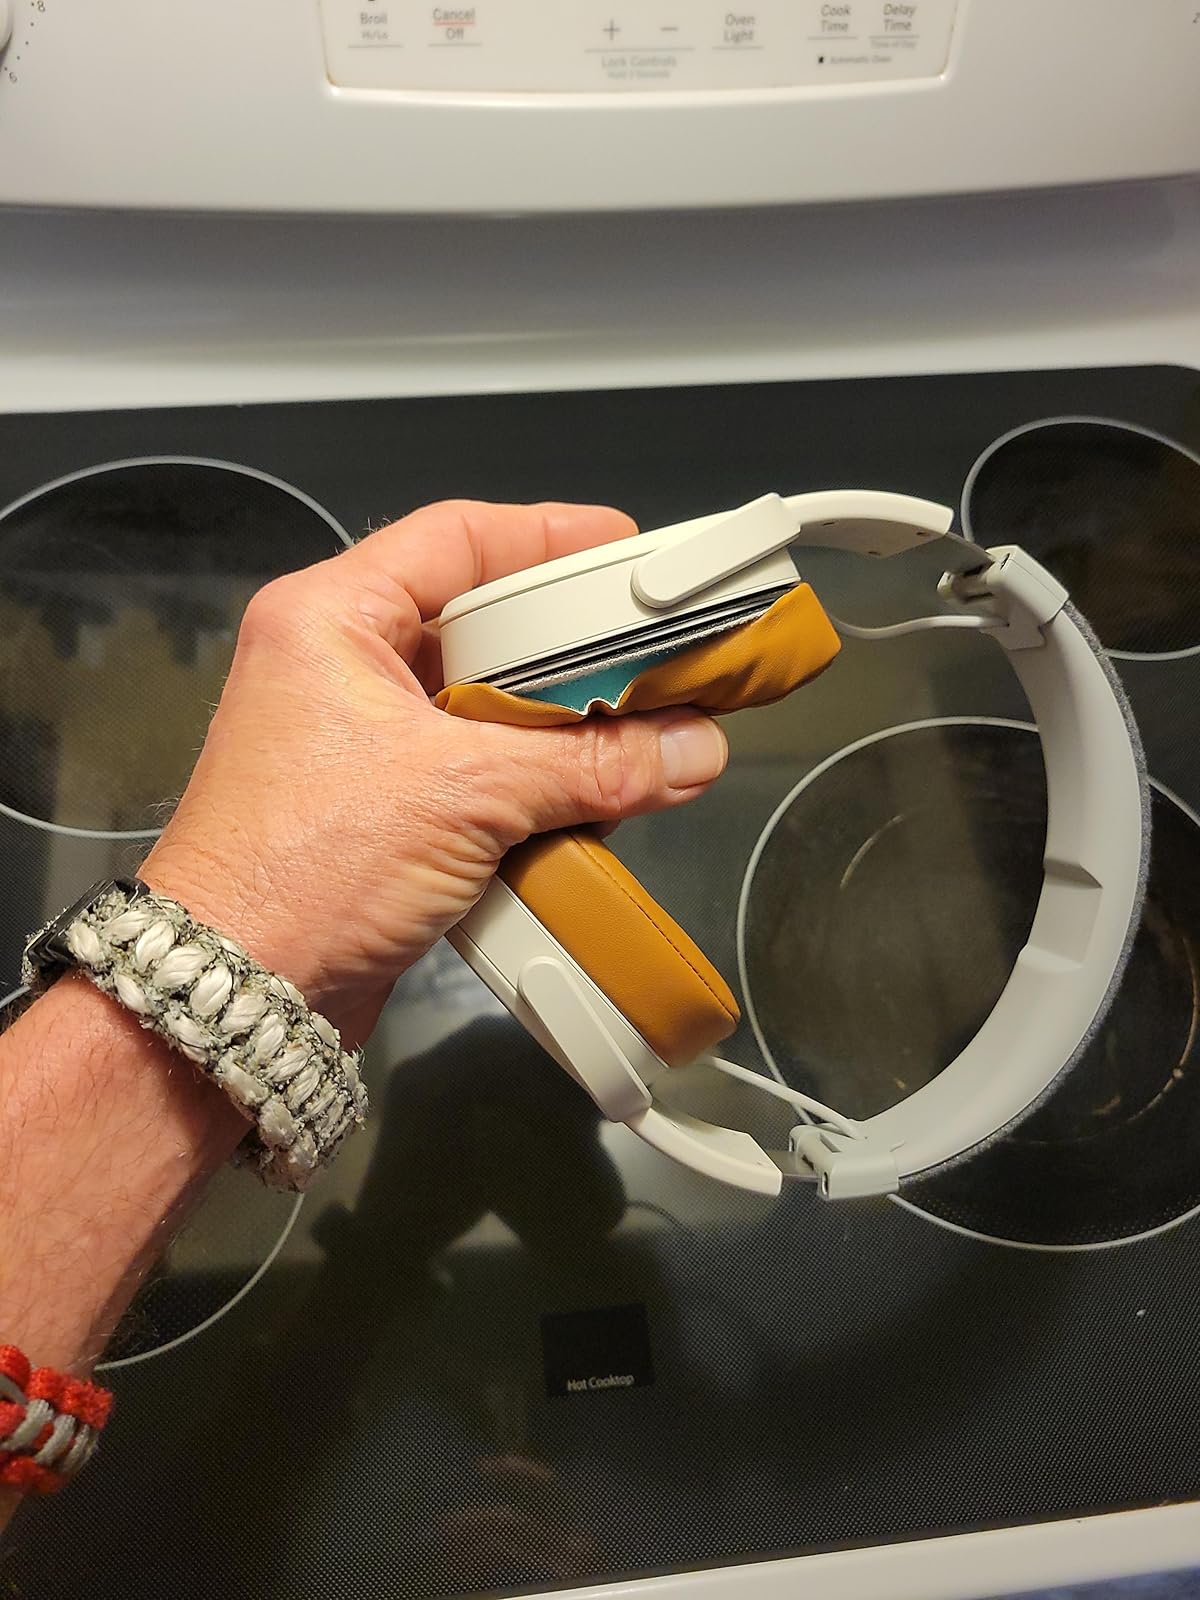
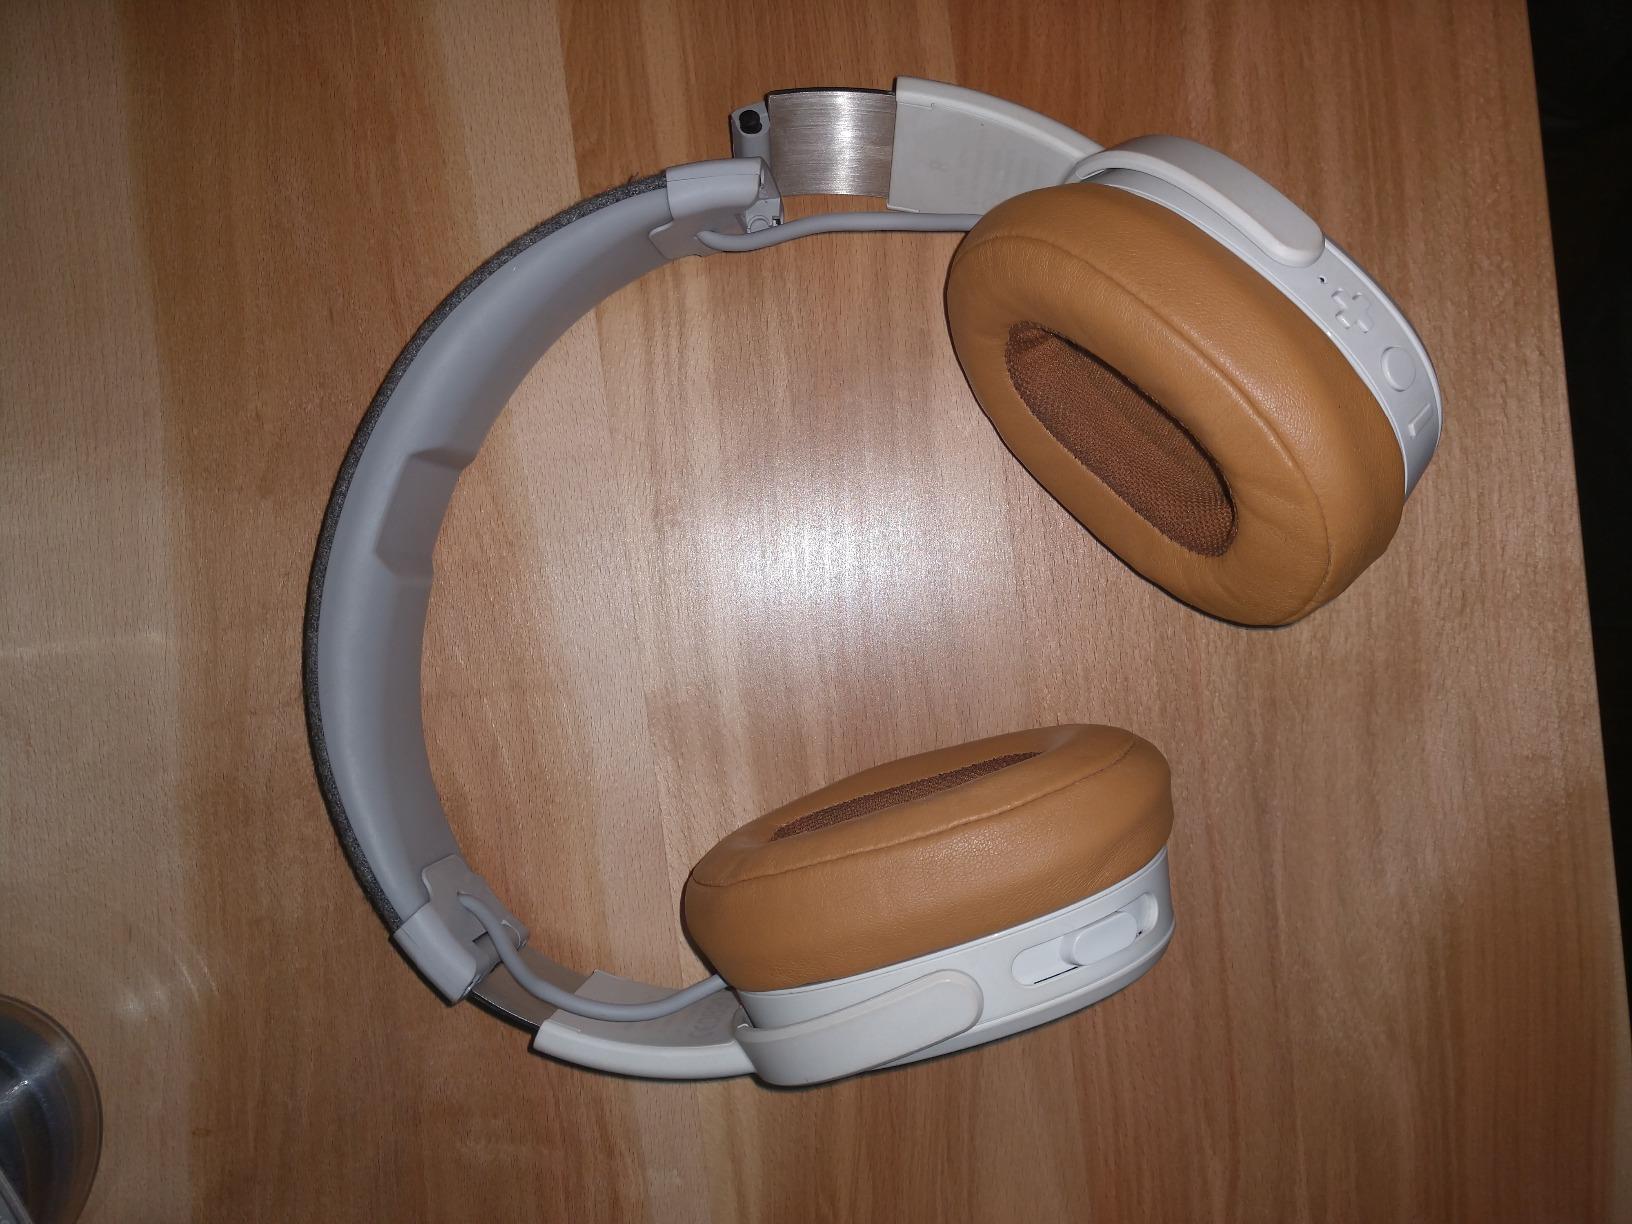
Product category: headphones
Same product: yes